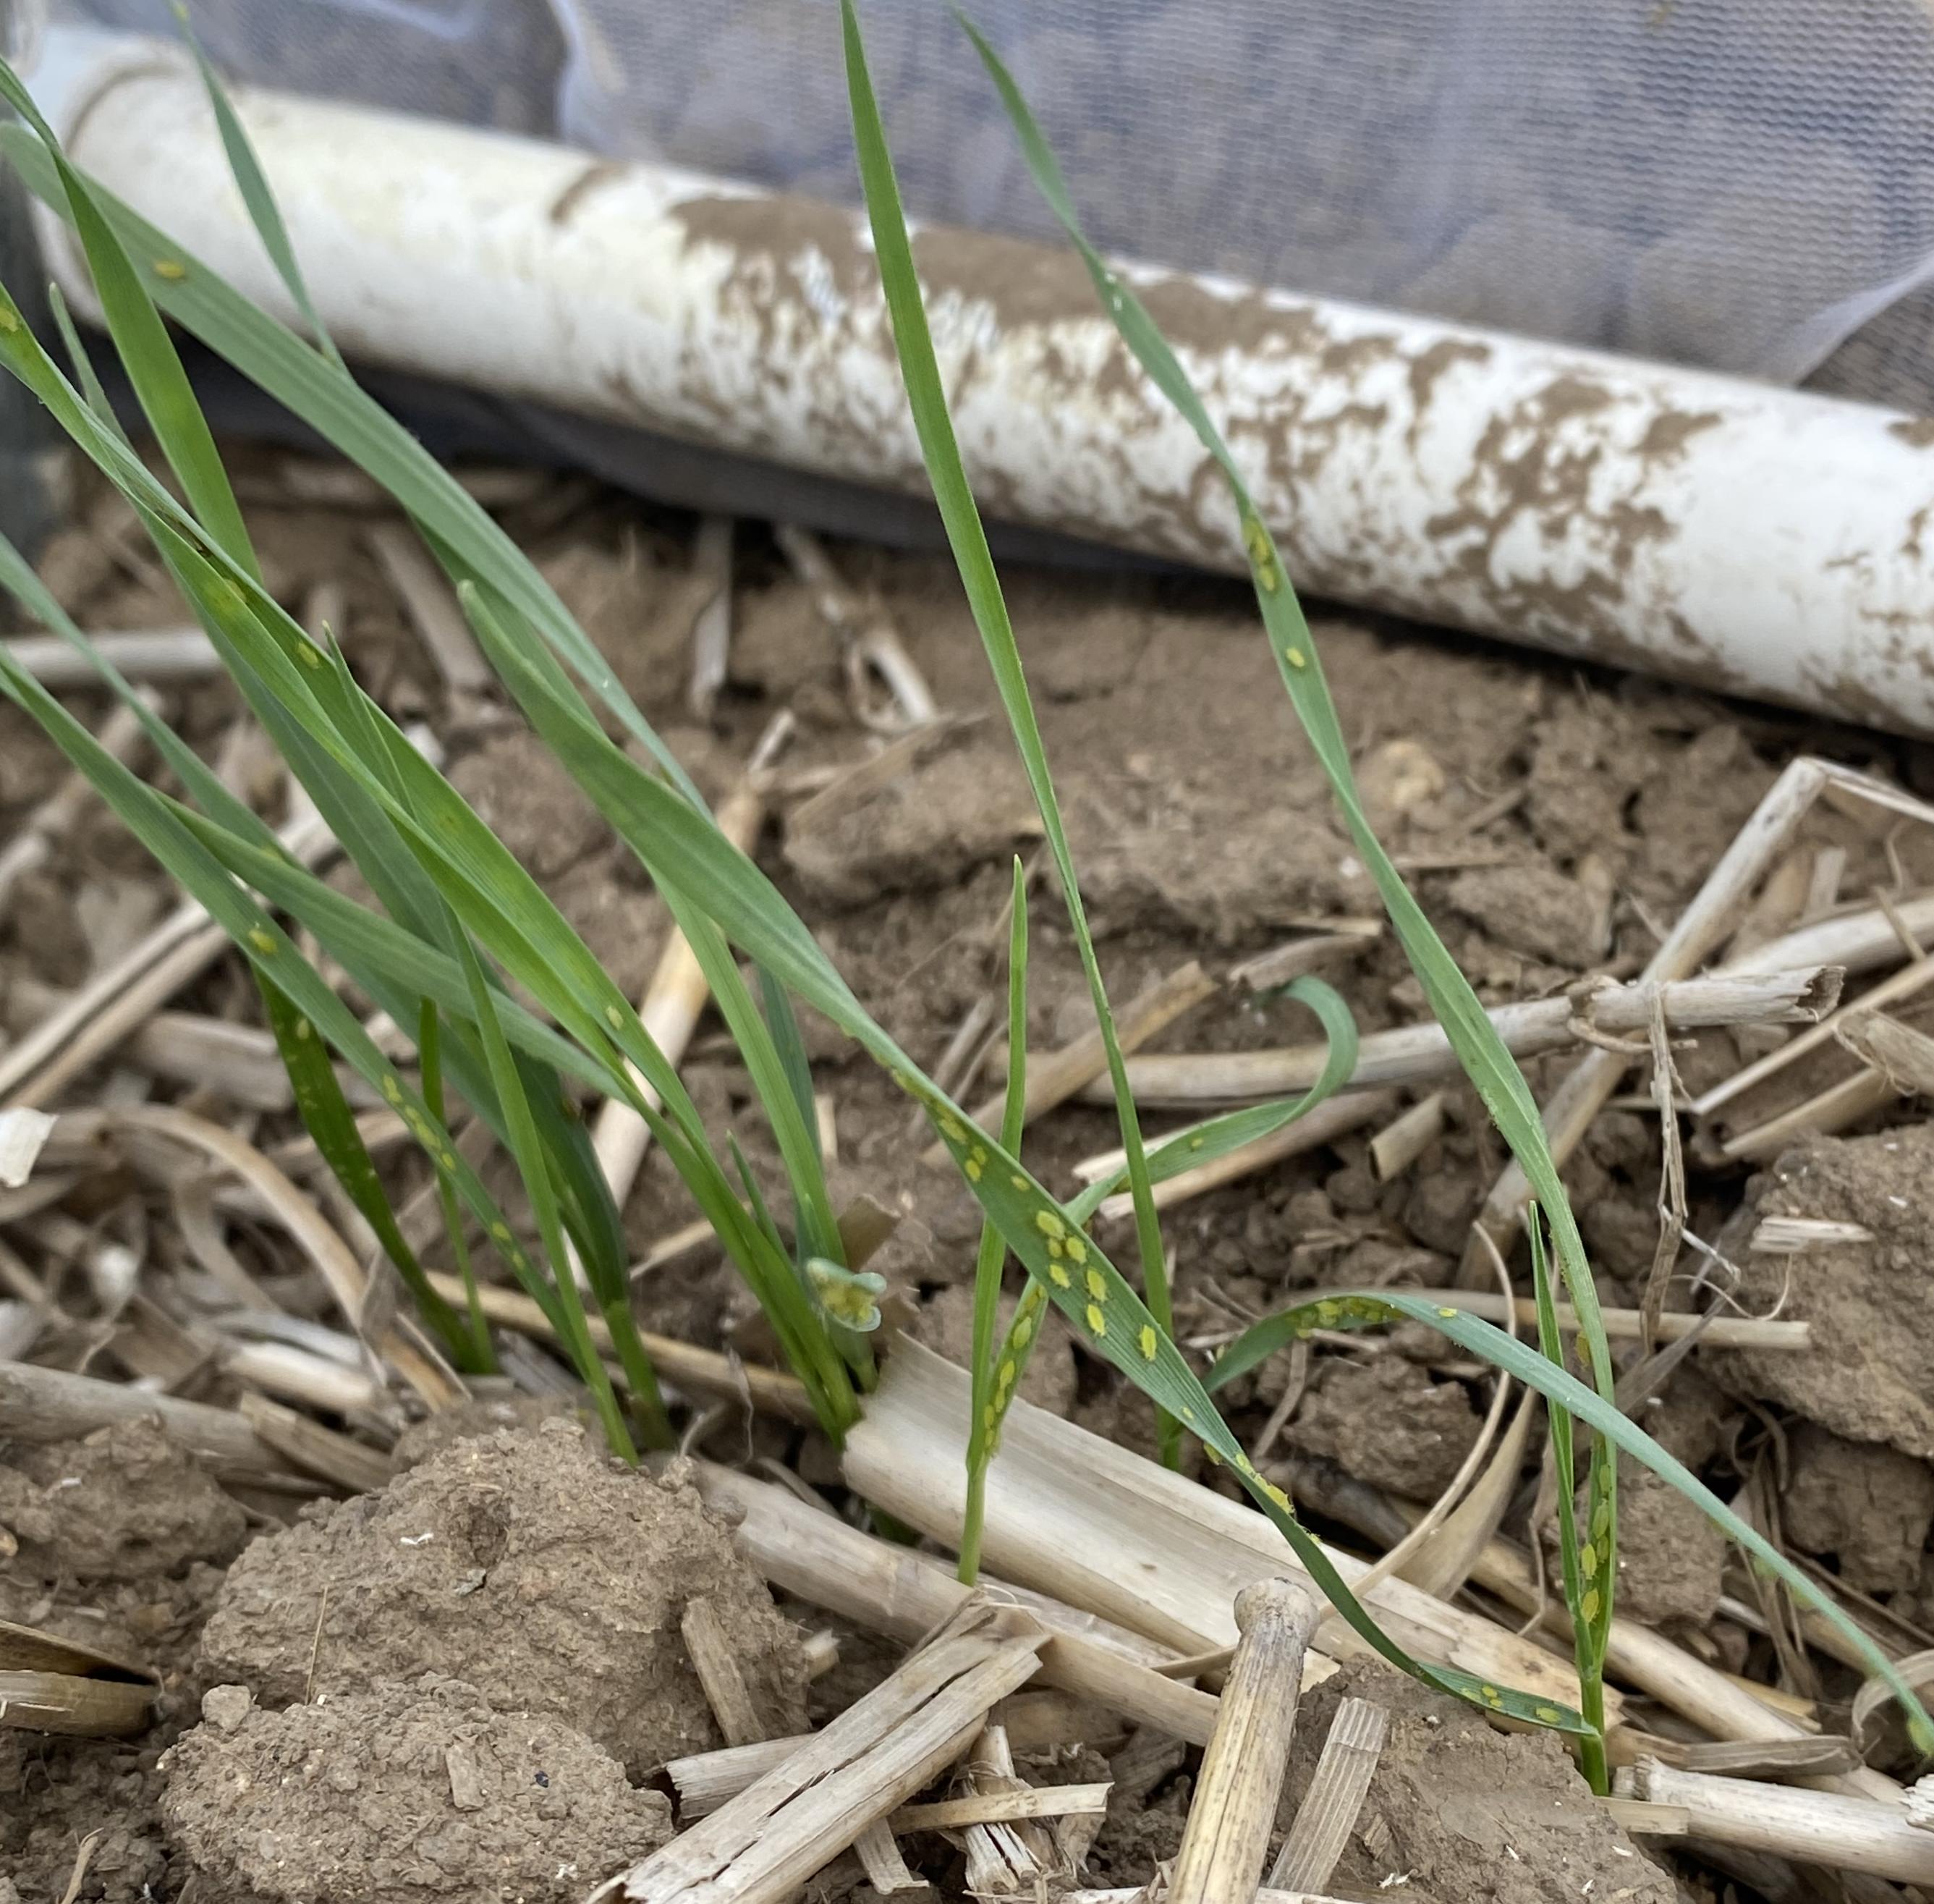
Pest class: cereal_grass_aphid